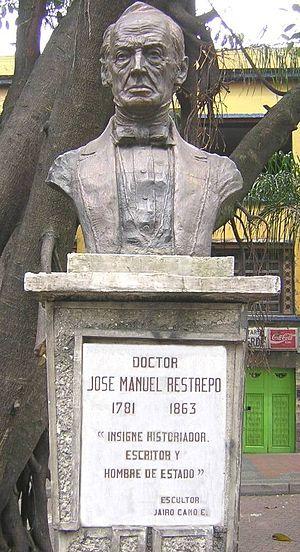
José Manuel Restrepo est un homme politique, un historien et un botaniste colombien, né en 1781 et mort en 1863.